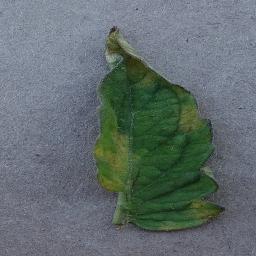
Label: Tomato___Leaf_Mold